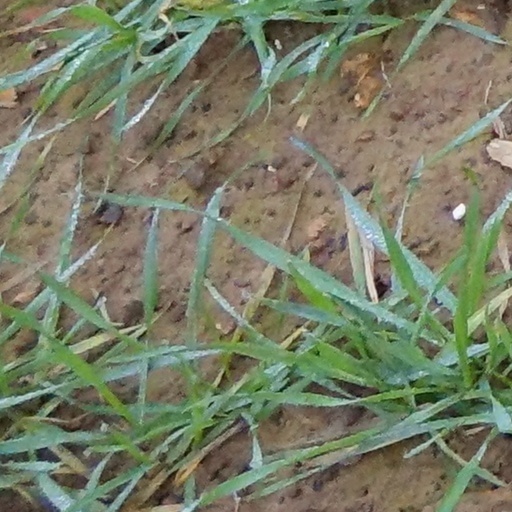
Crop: wheat